Economy of Portugal

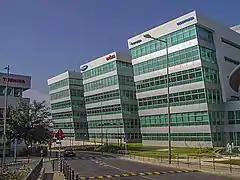
Oeiras Municipality, in Lisbon metropolitan area, has the headquarters of several Portuguese subsidiaries of major multinational companies.

After years of decline, the agriculture in Portugal had a surprising resurgence, involuntarily caused by the Portuguese debt crisis, when a number of highly qualified persons lost their jobs in the tertiary sector and decided to turn themselves to the development of agricultural businesses, despite having little or no experience in this sector.